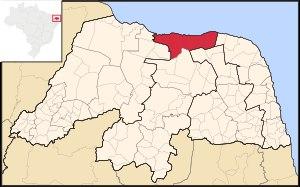
La microrégion de Macau est l'une des cinq microrégions qui subdivisent la mésorégion du centre de l'État du Rio Grande do Norte au Brésil.